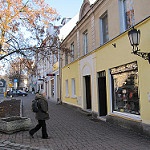
Label: street